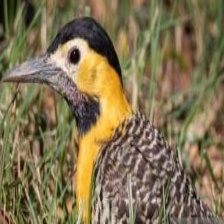
Species: CAMPO FLICKER
Scientific name: COLAPTES CAMPESTRIS